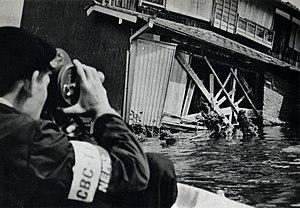
Un cyclone tropical est un type de cyclone qui prend forme dans les océans de la zone intertropicale à partir d'une perturbation qui s'organise en dépression tropicale puis en tempête. Son stade final est connu sous divers noms à travers le monde : ouragan dans l'Atlantique nord et le Pacifique Nord-Est, typhon en Asie de l'Est et cyclone dans les autres bassins océaniques.